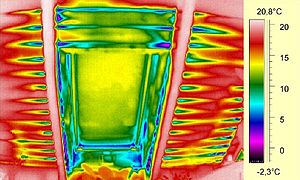
Vindue / Vinduesramme materialer / Aluminium
Et vindue er en lysåbning i væg eller tag på en bygning. Vinduer er som regel forsynet med glas eller termoruder og der findes også det såkaldte intelligente glas.